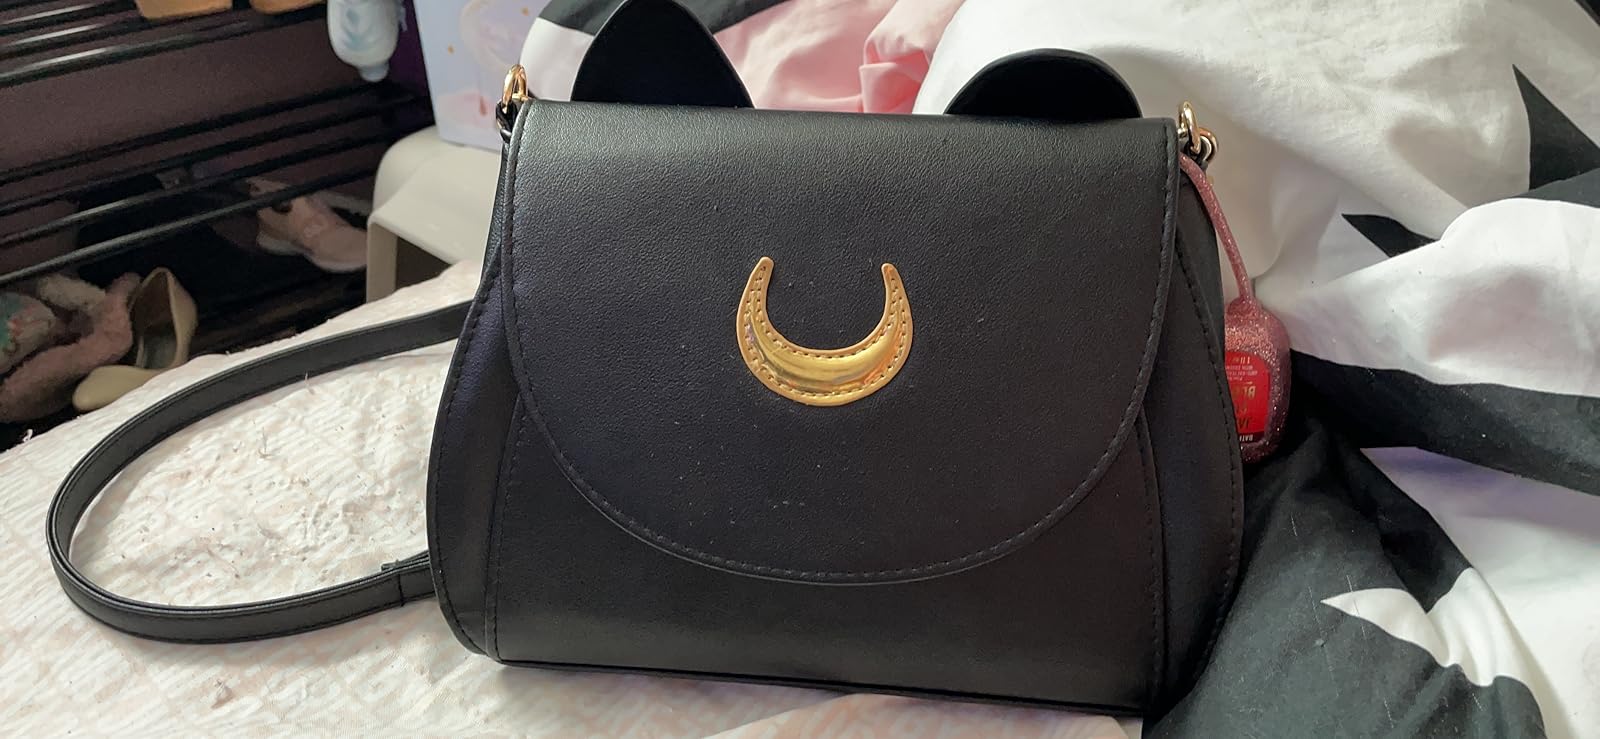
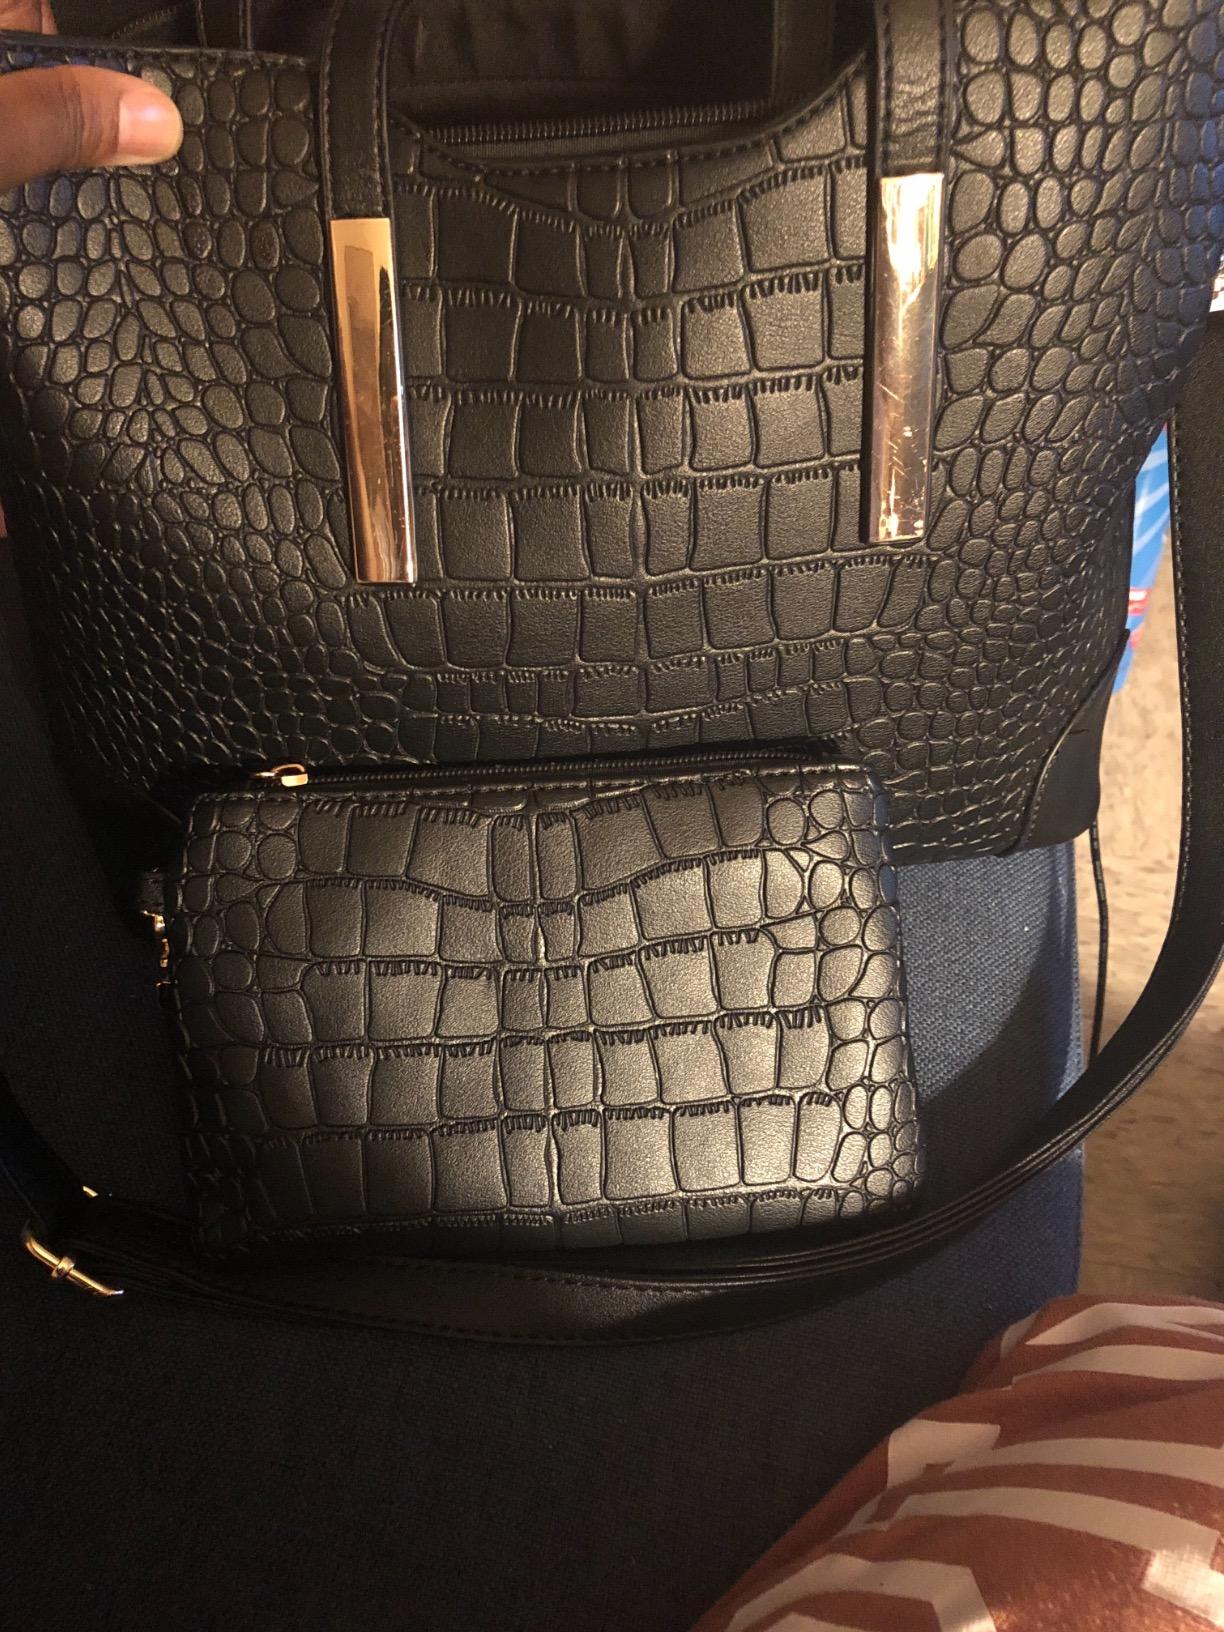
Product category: accessories_handbag
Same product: no